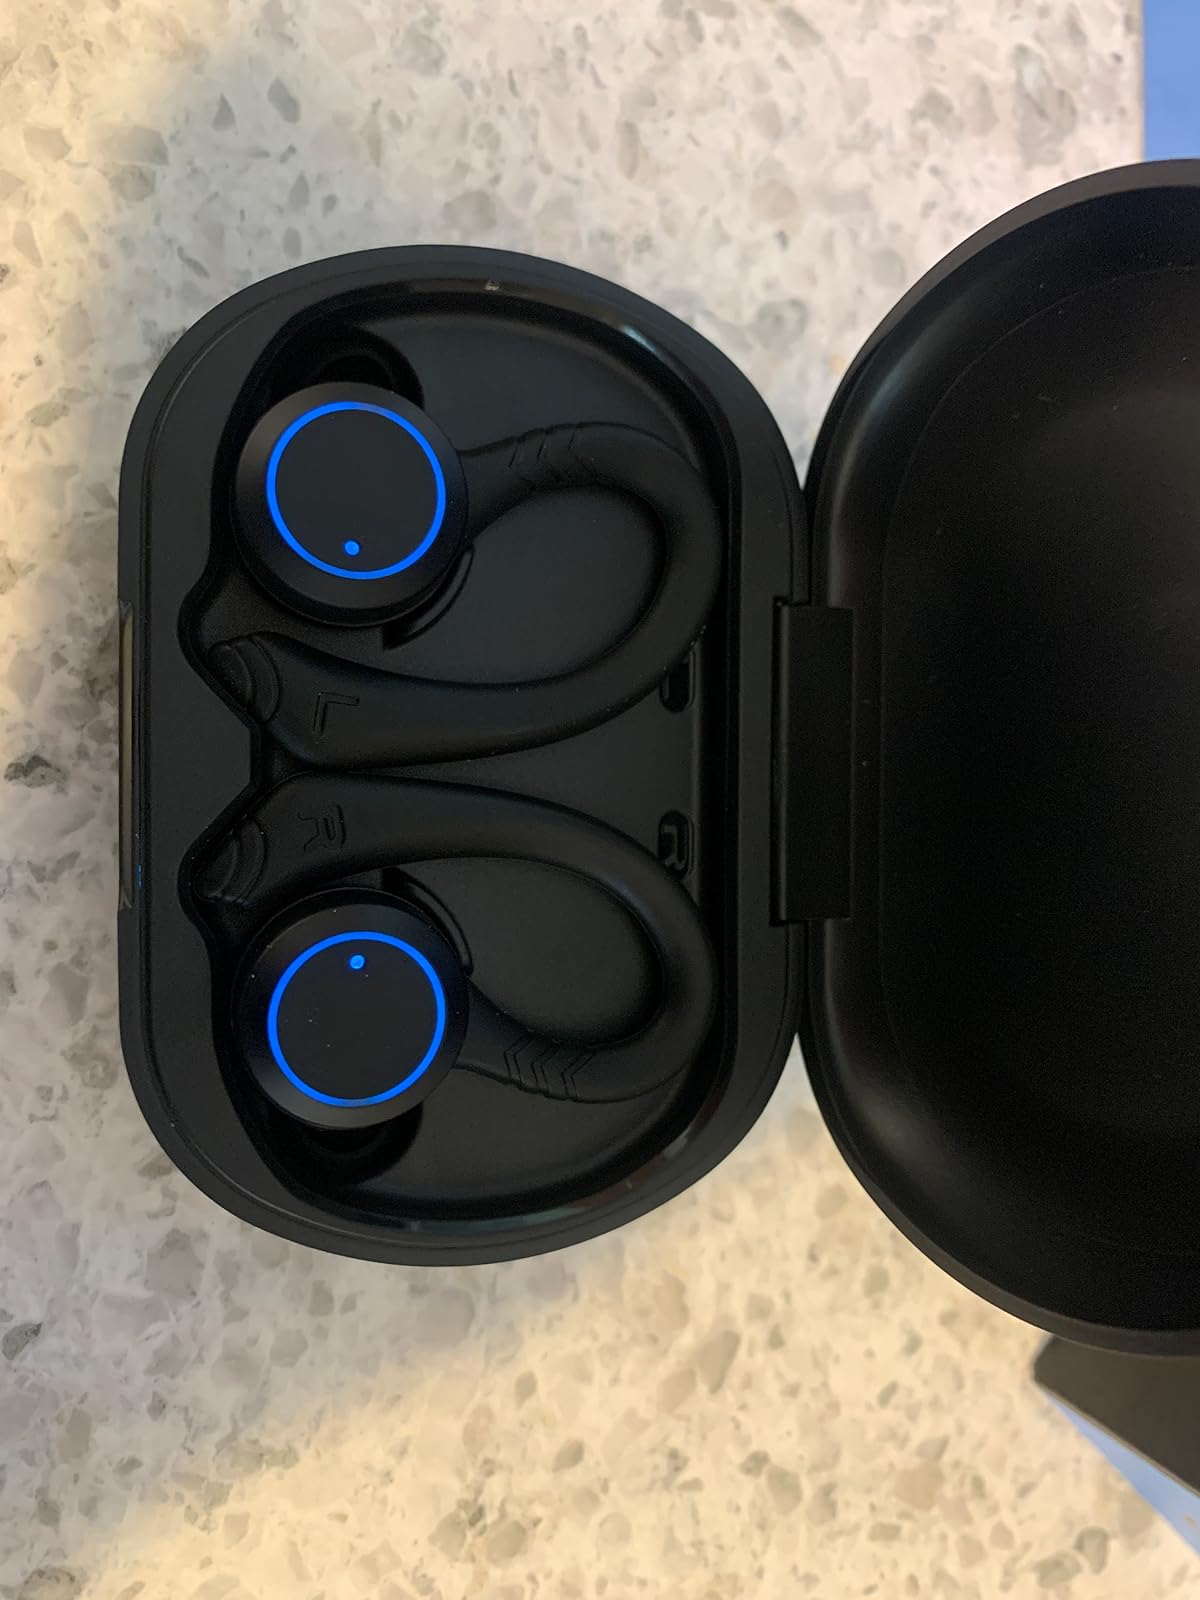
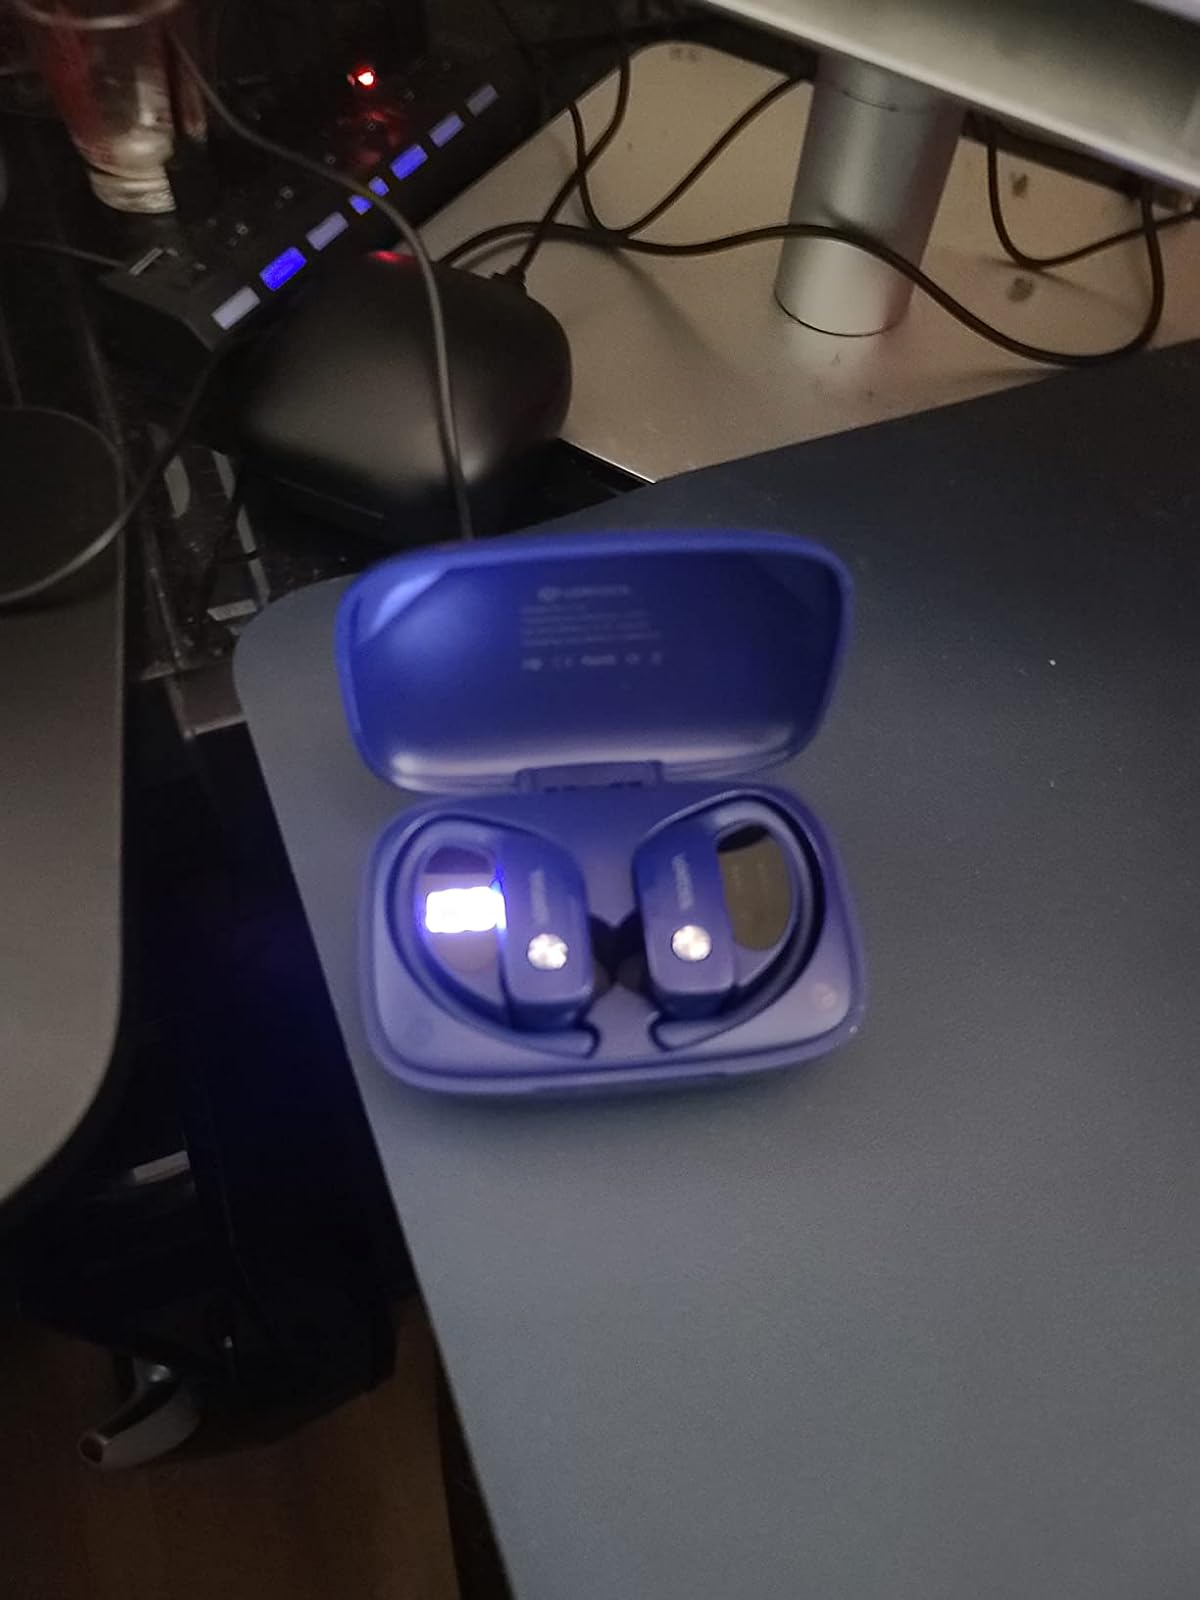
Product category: earbuds
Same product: no